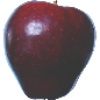
Label: red_delicious_apple